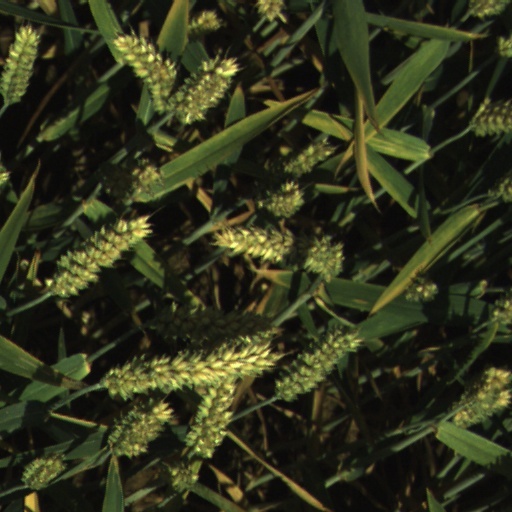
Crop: wheat